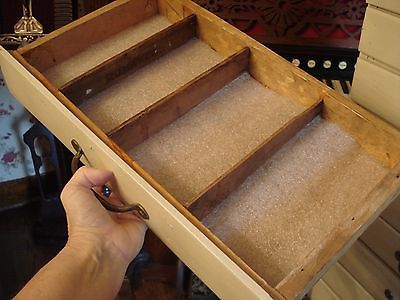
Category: cabinet